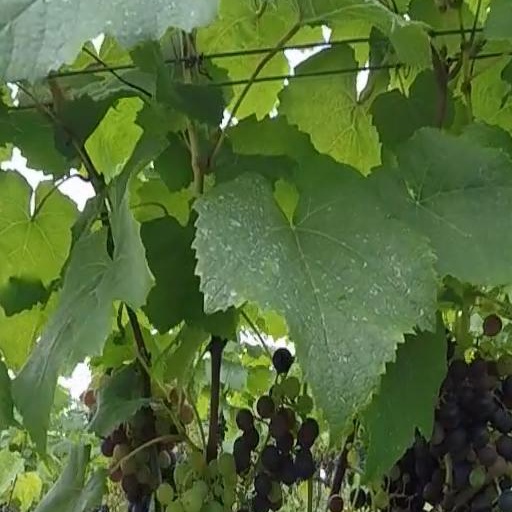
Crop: grape